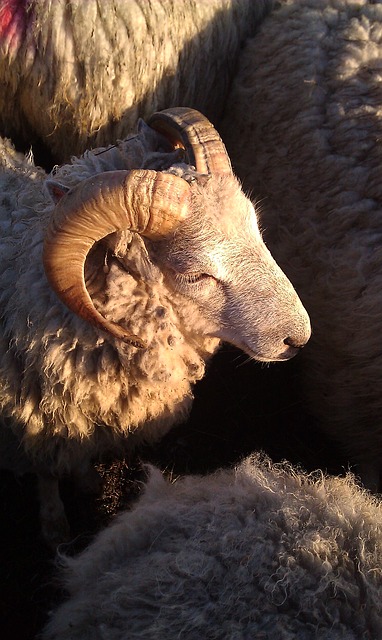
Label: sheep